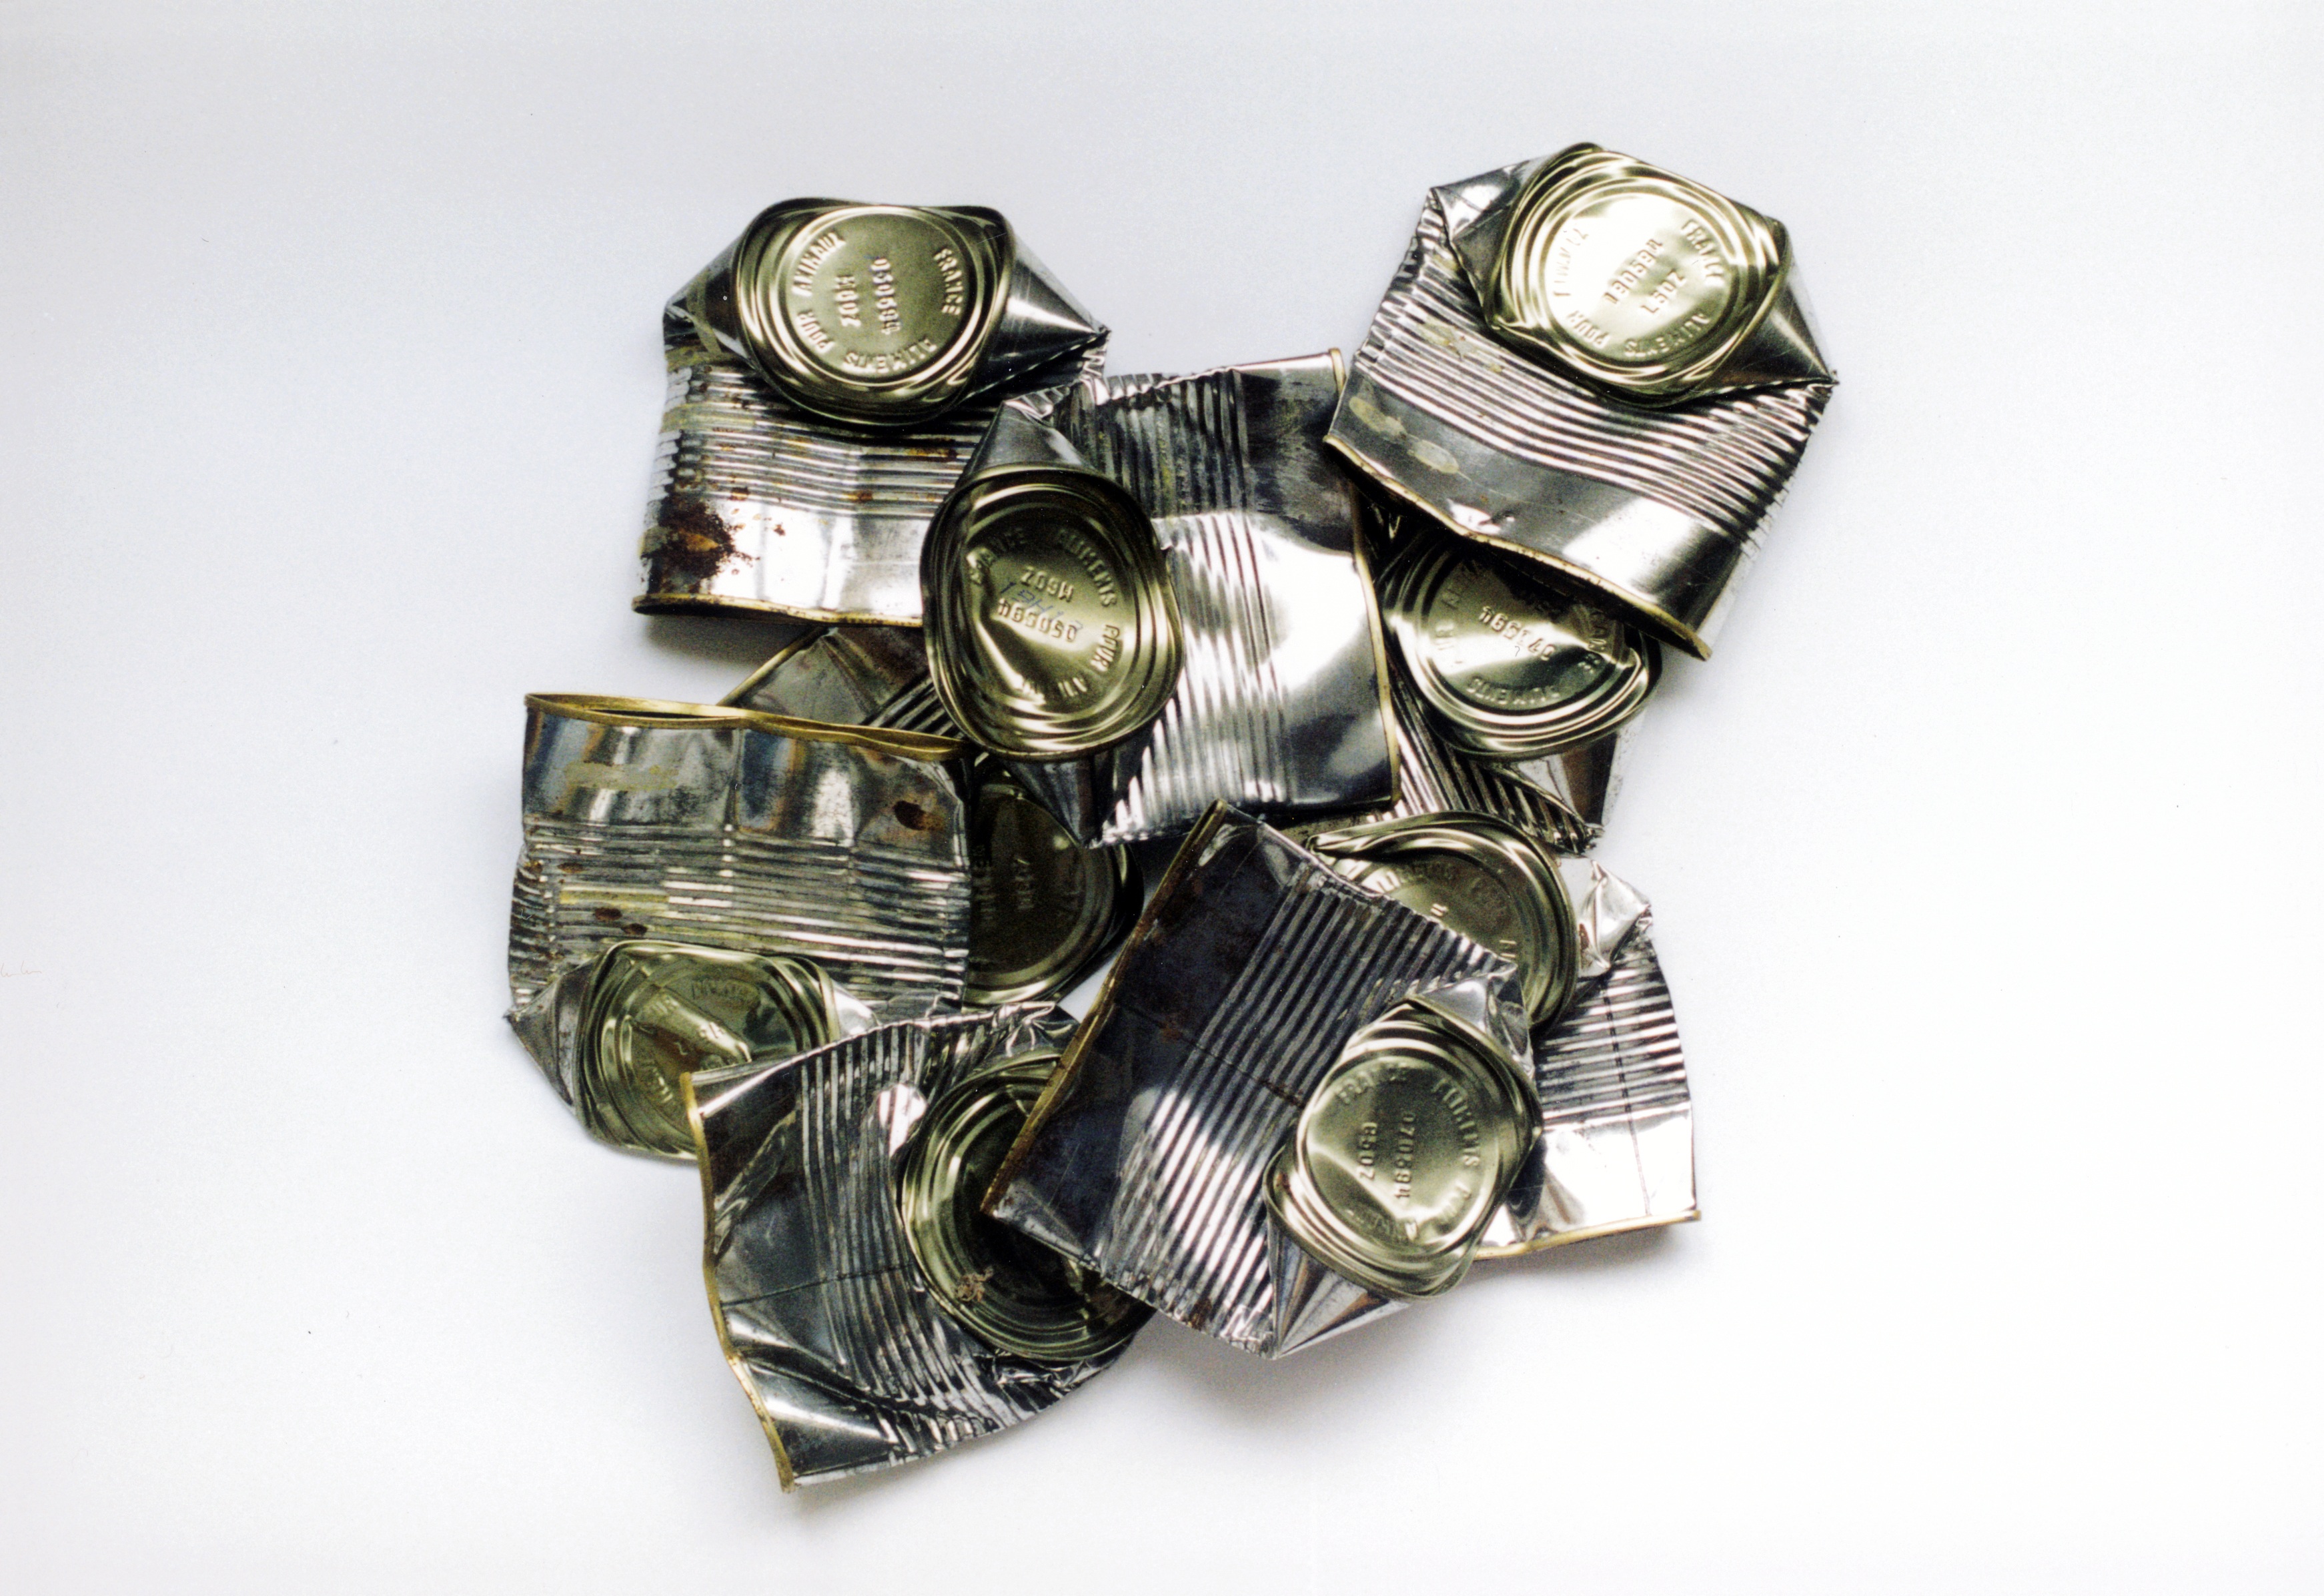
silver, container, cans, metallic, tin, tin can, fashion accessory, dented metal